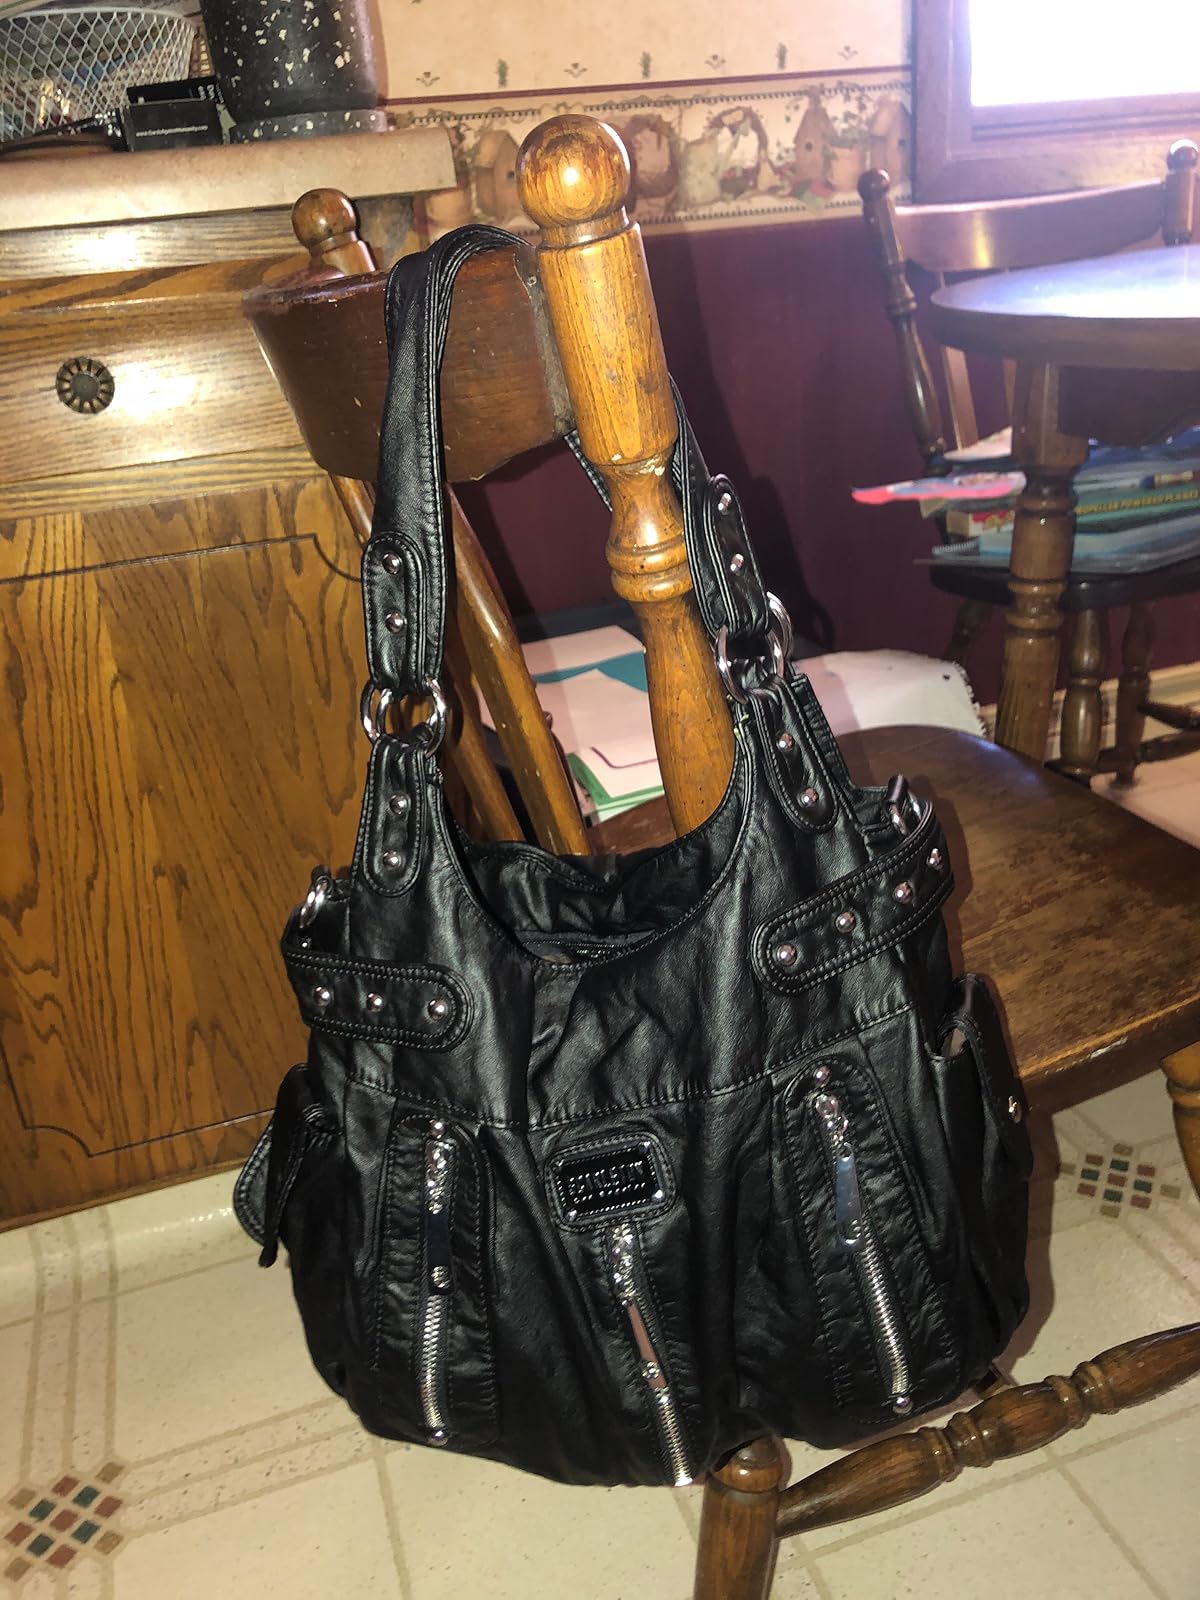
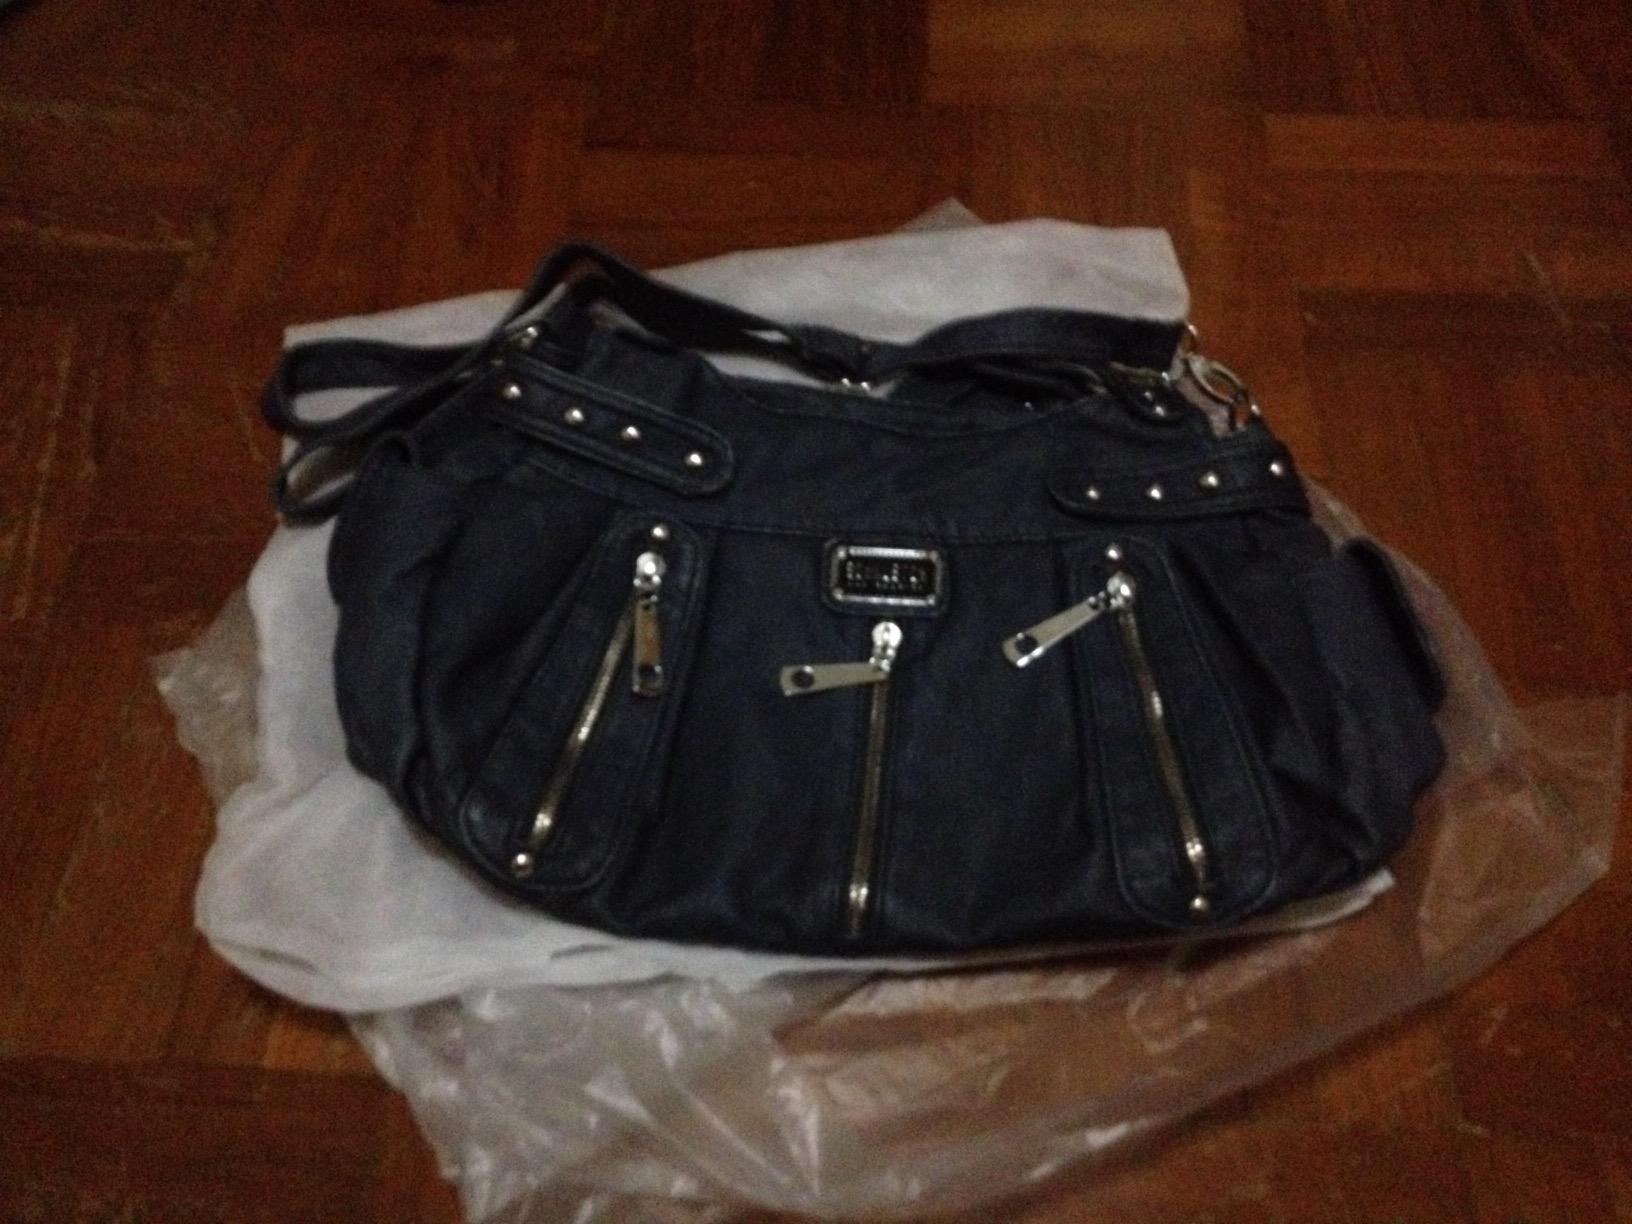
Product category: accessories_handbag
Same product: no